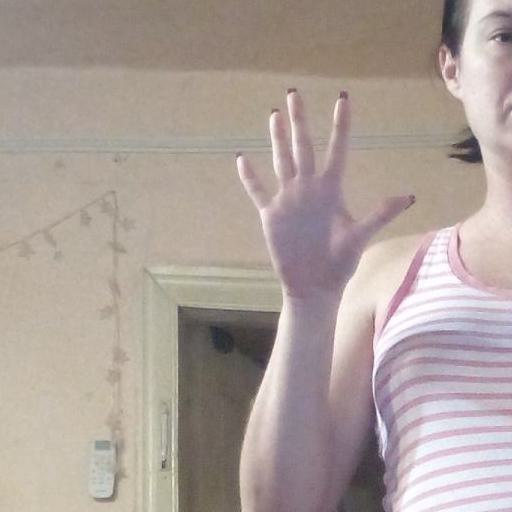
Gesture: palm